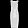
Label: Dress